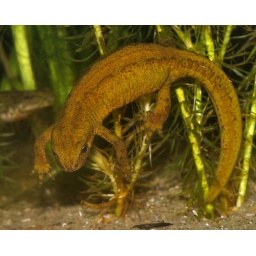
A female is inspecting a possible spawning place, under the eye of an interested male in the back ...